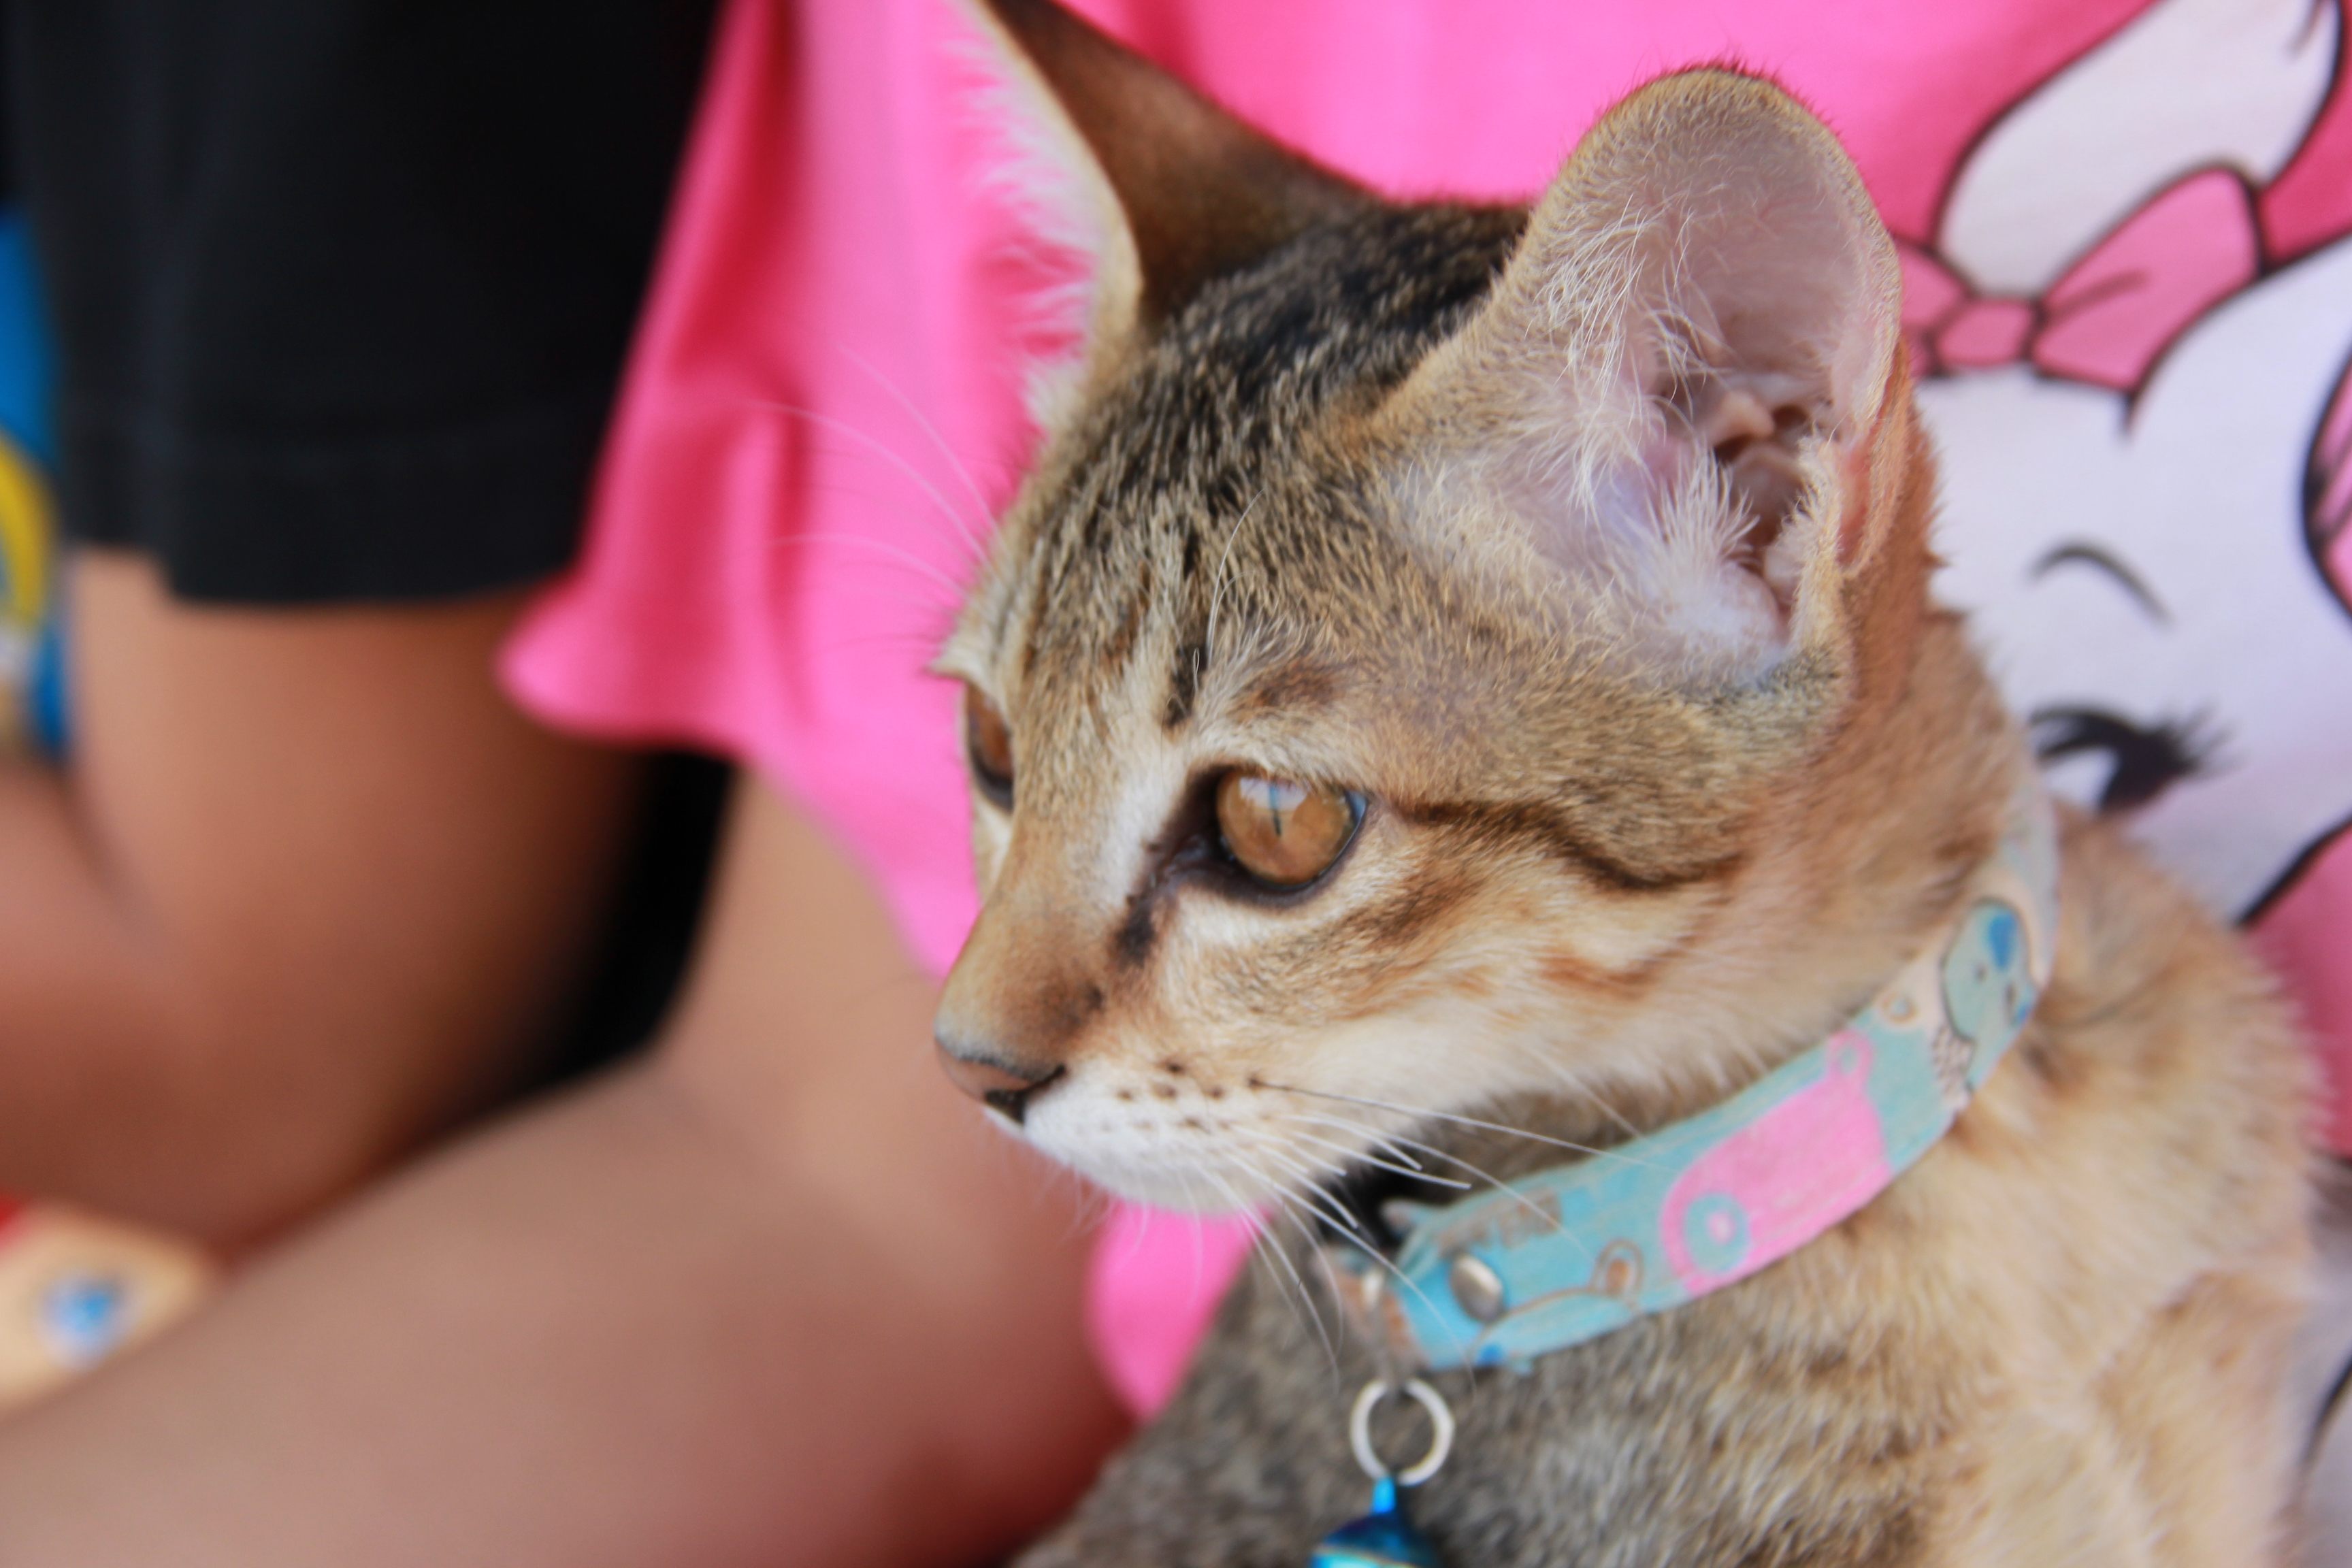
cat, felidae, carnivore, small to medium sized cats, pink, fawn, whiskers, collar, tree, snout, domestic short haired cat, fur, grass, tail, wildlife, paw, sitting, fun, leash